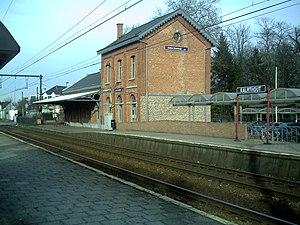
Les gares de plan type 1881 sont un type de gare de petite ou moyenne importance, construit sur tout le territoire de Belgique entre 1881 et la fin des années 1890. L’objectif de ce plan rationnel était de disposer, à moindre frais, de bâtiments de gares d’aspect et de disposition homogènes, simples à construire et adaptables aux besoins de la localité qu’ils desservaient. 84 de ces gares ont été construites et beaucoup d’entre-elles furent édifiées en remplacement de gares plus anciennes, souvent héritées des compagnies privées reprises par l’État.